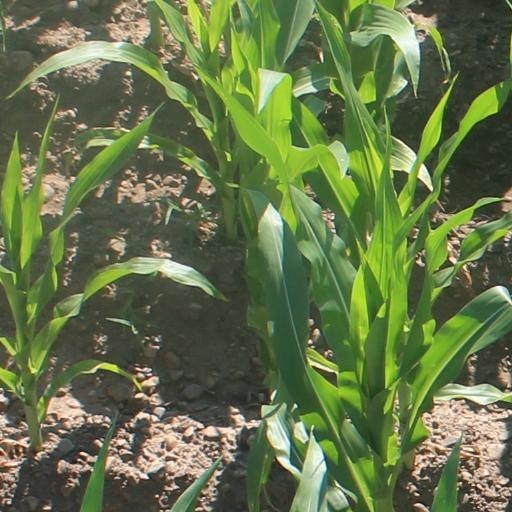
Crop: maize; corn